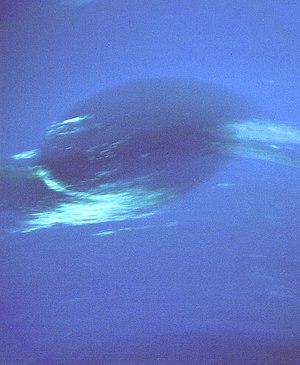
Voyager 2 est l'une des deux sondes spatiales du programme Voyager. Son lancement a eu lieu le 20 août 1977. Comme Voyager 1, elle a été conçue et réalisée au Jet Propulsion Laboratory près de Pasadena en Californie. Techniquement identique à Voyager 1, Voyager 2 a été lancée sur une trajectoire plus lente et plus courbée, ce qui a permis de la maintenir dans le plan de l'écliptique. Ainsi, elle a pu être dirigée vers Uranus puis Neptune en utilisant l'assistance gravitationnelle lors des survols de Saturne en 1981 et d'Uranus en 1986. En raison de la trajectoire choisie, Voyager 2 n'a pas pu se rapprocher autant que Voyager 1 de Titan, le plus grand satellite de Saturne. Cependant, c'est aujourd'hui le seul engin spatial à s'être approché d'Uranus et de Neptune et à les avoir survolées. La configuration particulière des quatre planètes géantes qui a rendu leur survol possible ne se reproduit que tous les 176 ans.
La Grande Tache sombre est une série de taches sombres sur Neptune d'apparence similaire à la Grande Tache rouge de Jupiter. La première a été observée en août 1989 par la NASA grâce à la sonde Voyager 2. Comme celle de Jupiter, c’est une tempête anticyclonique. Toutefois, l'intérieur de la GTS possède relativement peu de nuages, et contrairement à celle de Jupiter, qui existe depuis des centaines d'années, sa durée de vie semble être beaucoup plus courte, son apparition et sa disparition survenant avec un intervalle de quelques années. Sur la base d'observations effectuées par Voyager, et par la suite par le télescope spatial Hubble, Neptune semble présenter une GTS un peu plus de la moitié du temps.
Neptune est la huitième et dernière planète du Système solaire par distance croissante au Soleil.
L'exploration de la planète Neptune et ses satellites n'a été réalisée que par la sonde spatiale Voyager 2. La trajectoire de la sonde spatiale a été optimisée pour lui permettre de passer à quelques milliers de kilomètres de la planète à faible distance de sa plus grosse lune Triton. L'envoi d'une nouvelle mission d'exploration vers cette planète, d'un cout très élevé compte tenu de son éloignement, n'est pas envisagé avant la fin de la décennie 2020.